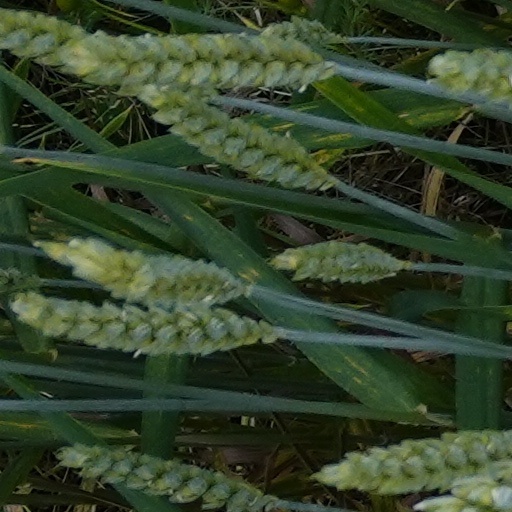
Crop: wheat